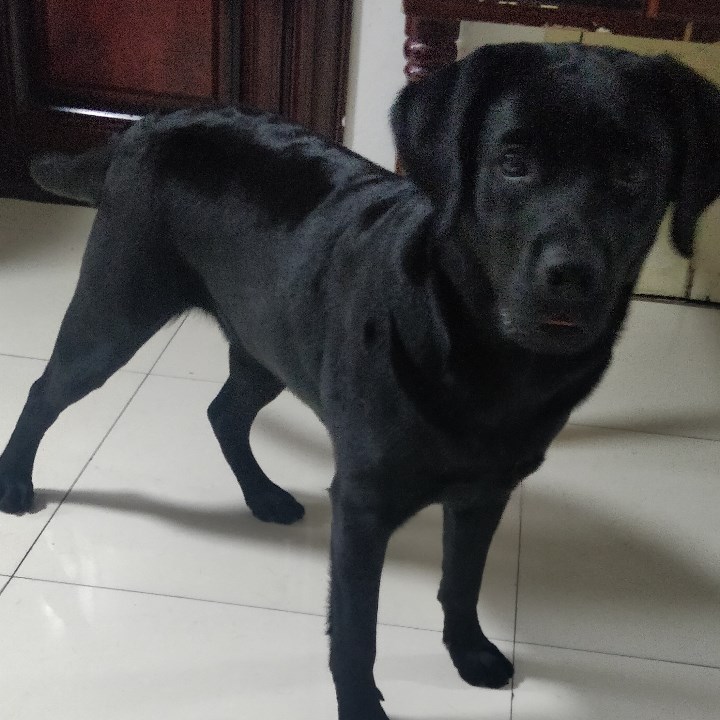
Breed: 3580-n000122-Labrador_retriever